Rowntree's

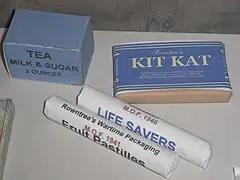
Exhibit of British foods during World War II, including Rowntree's Kit Kat and Fruit Pastilles. The Kit Kat adopted its familiar red packaging after the war.

Rowntree entered the continental Europe market in the 1960s, establishing production facilities in Hamburg, Dijon, Elst, and Noisiel. After Eight thin mint chocolates were launched in 1962.